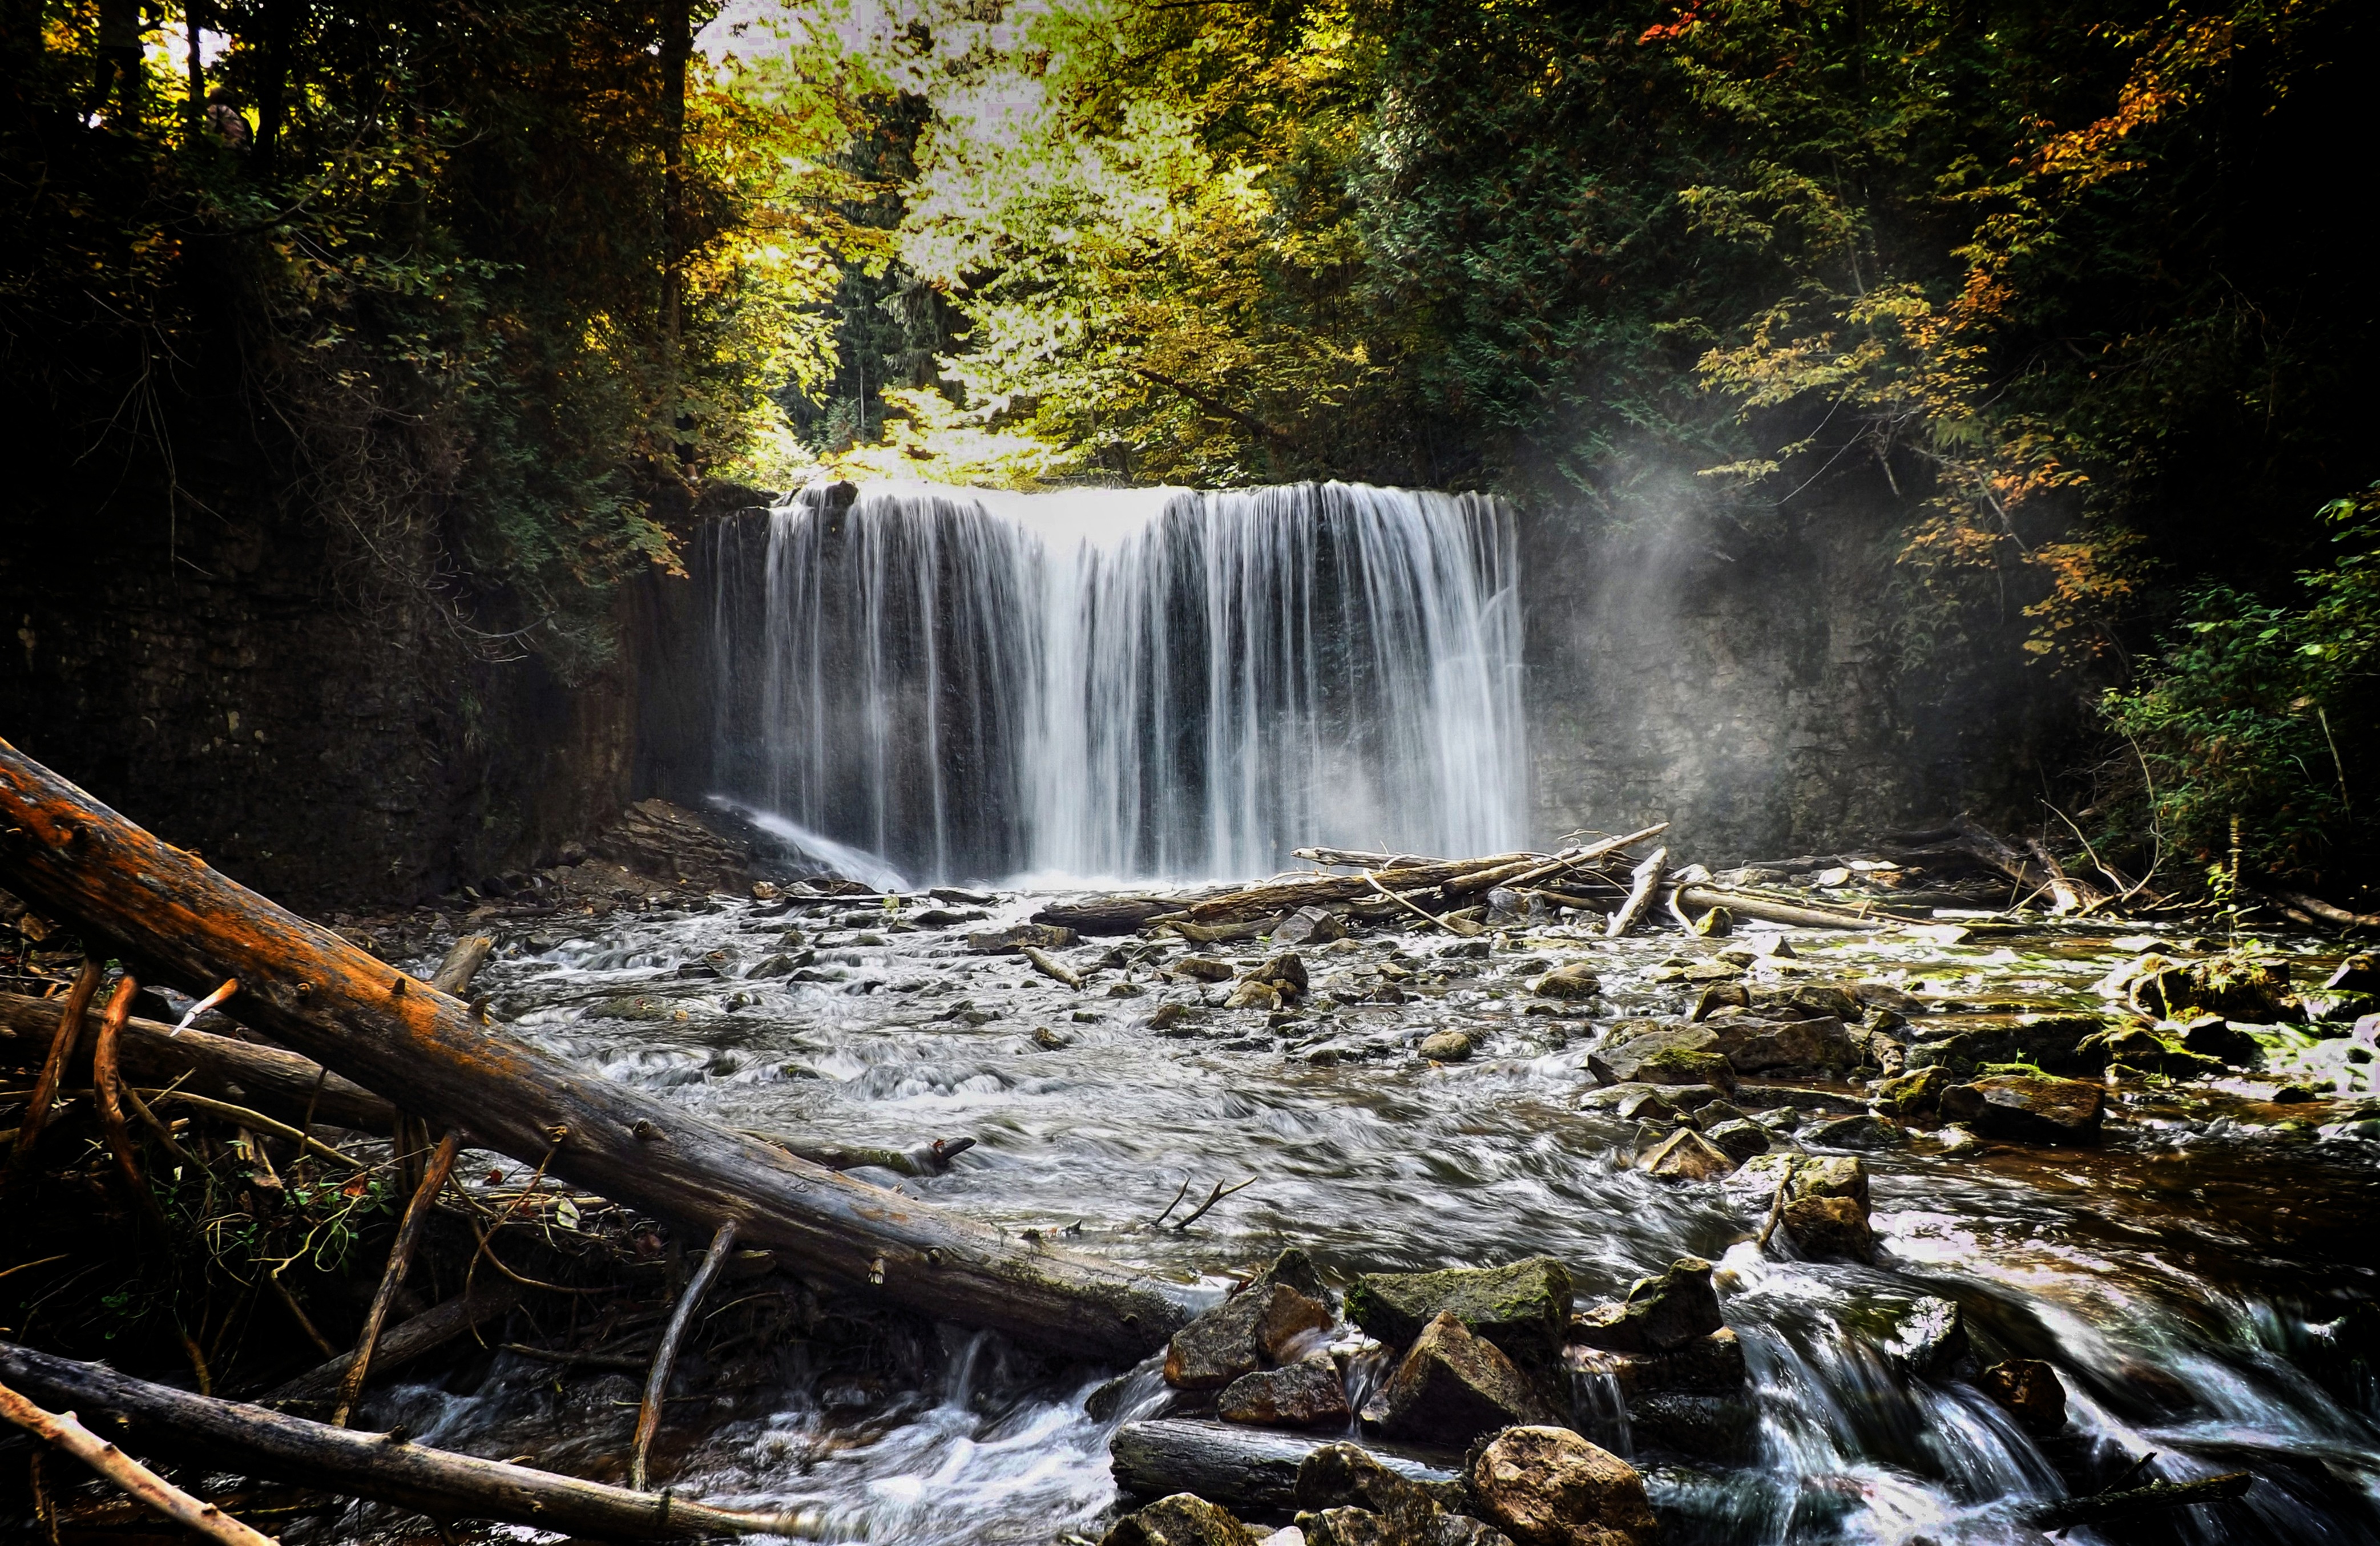
landscape, water, nature, forest, waterfall, creek, wilderness, leaf, river, stream, scenic, autumn, rapid, season, body of water, canada, rainforest, waterfalls, wasserfall, ontario, woodland, habitat, water feature, watercourse